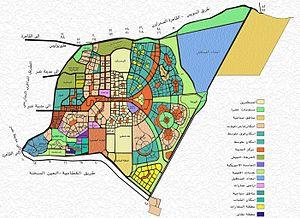
Nouveau Caire est une ville nouvelle située à proximité du Caire, à quinze kilomètres de Maadi. Elle est située principalement dans le désert.